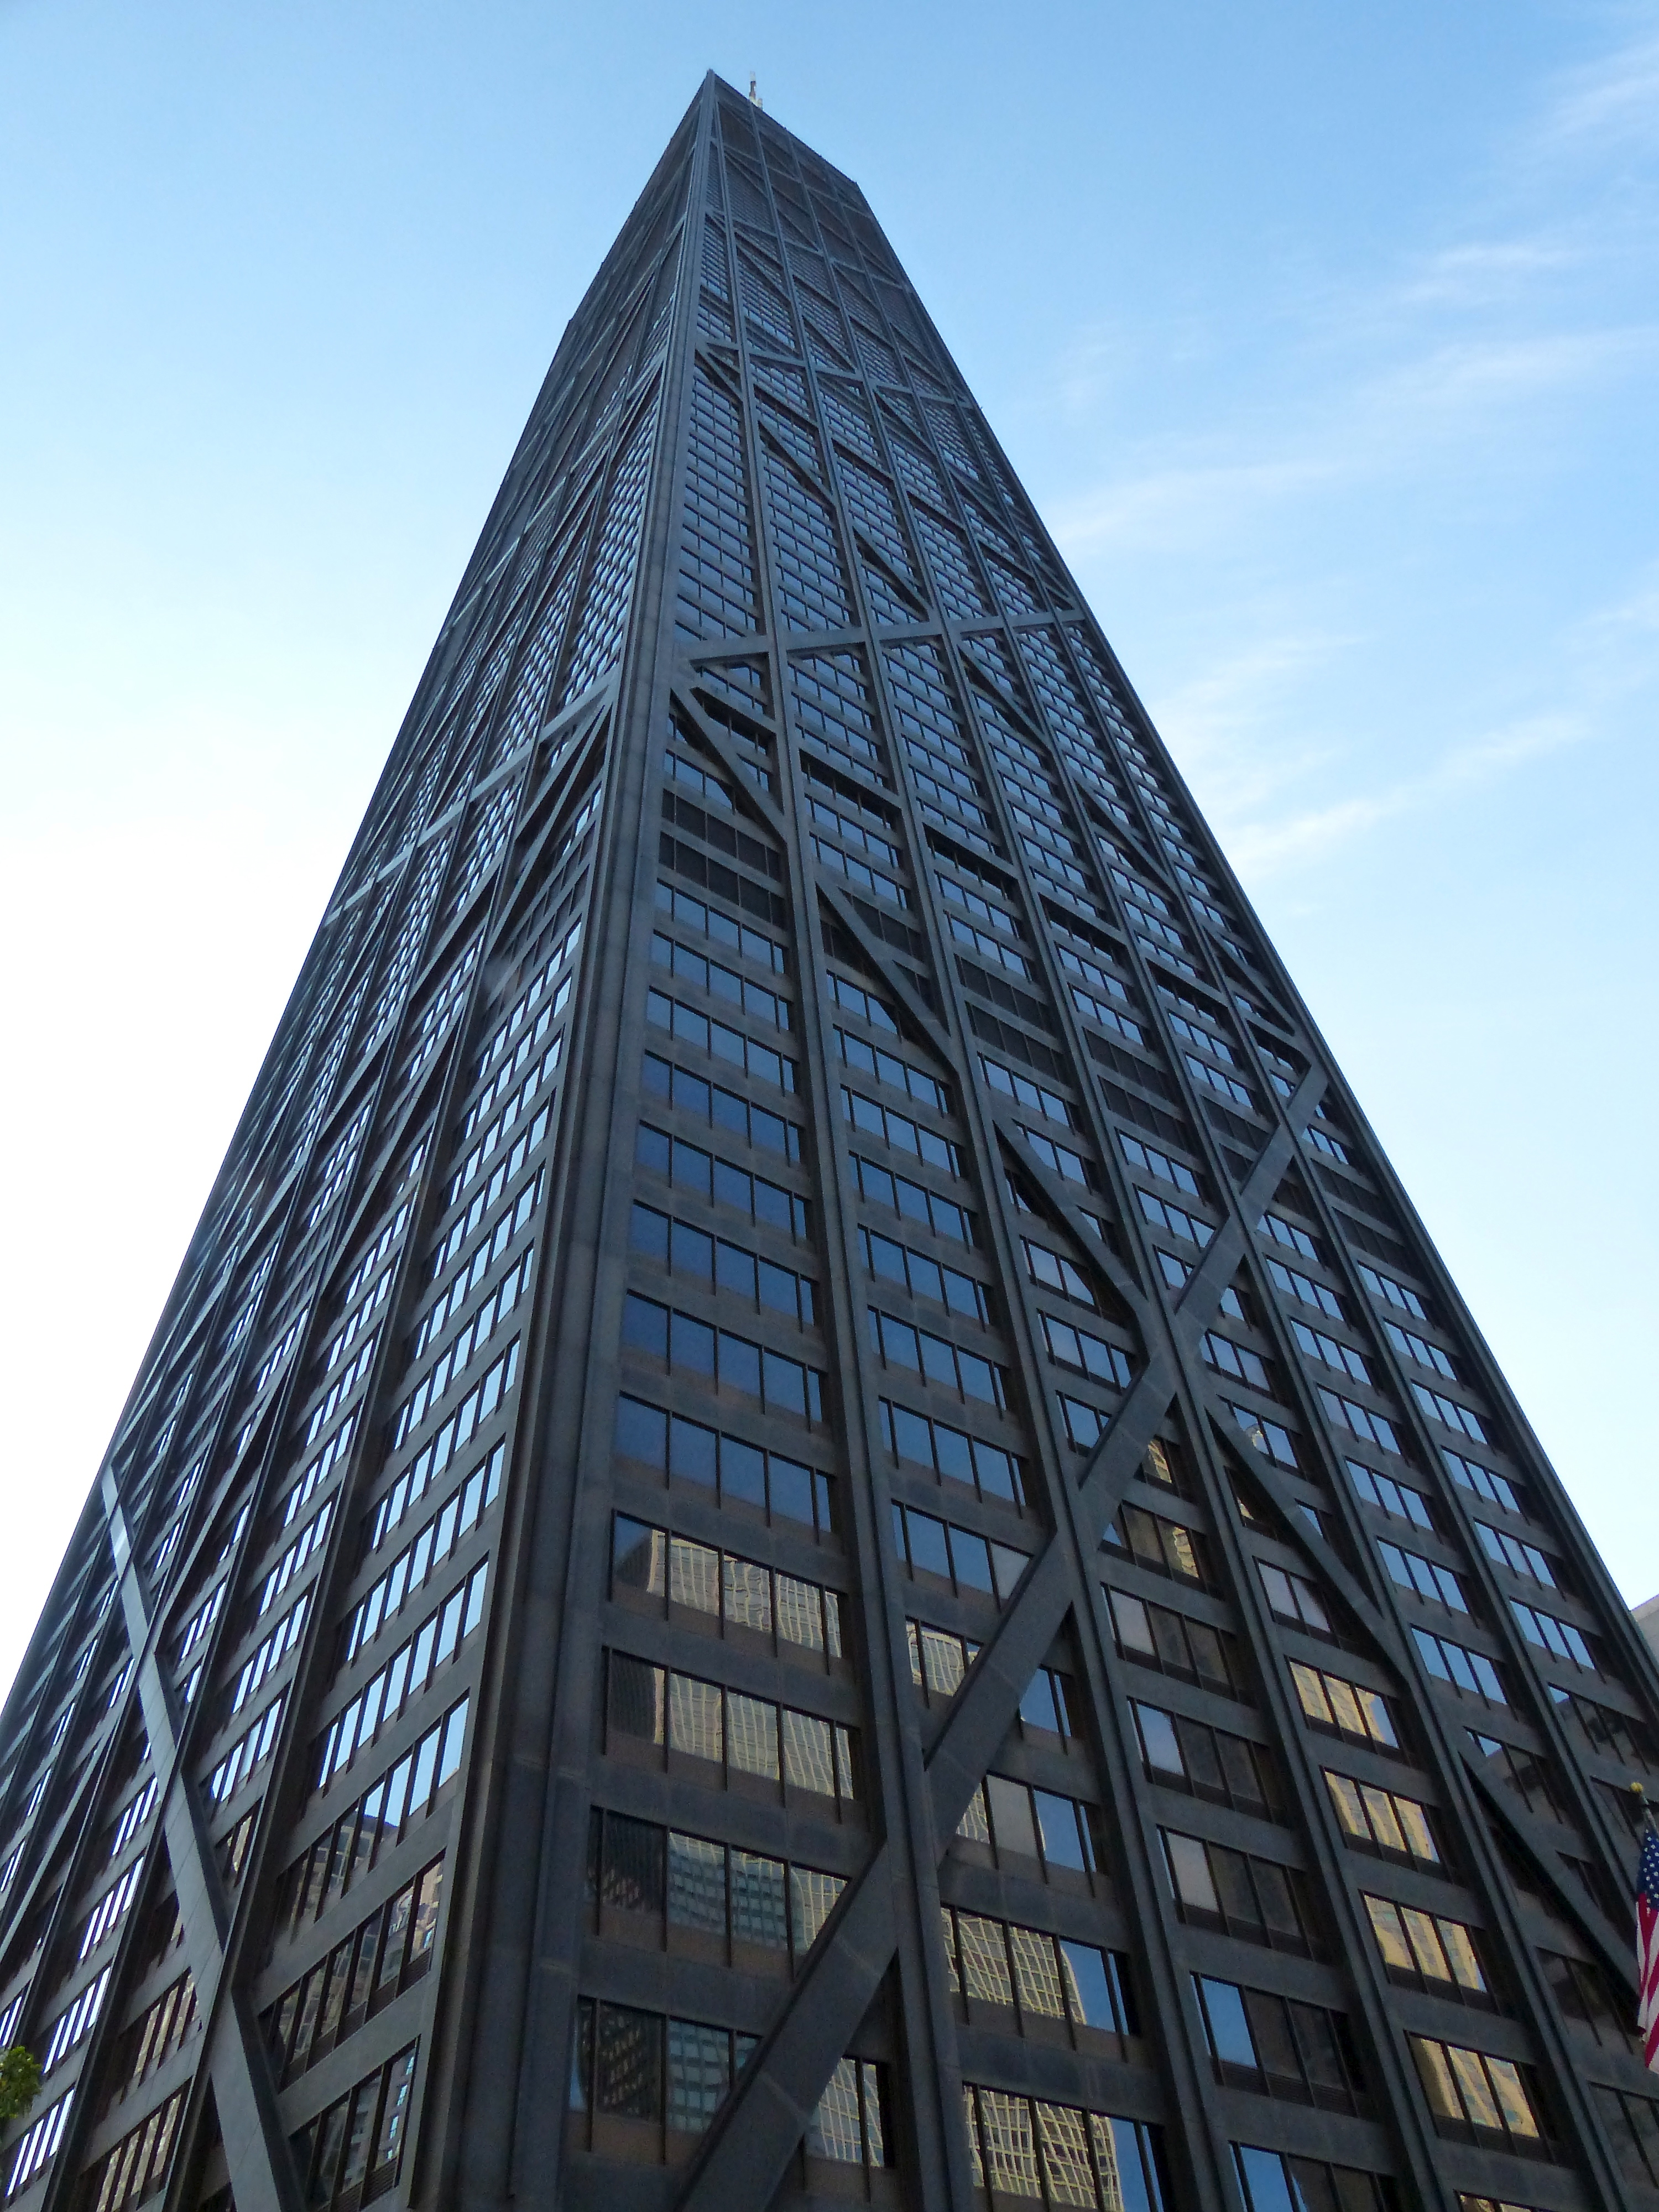
architecture, building, skyscraper, cityscape, downtown, travel, tower, usa, landmark, chicago, facade, tower block, illinois, symmetry, headquarters, johnhancockcenter, metropolis, metropolitan area, brutalist architecture